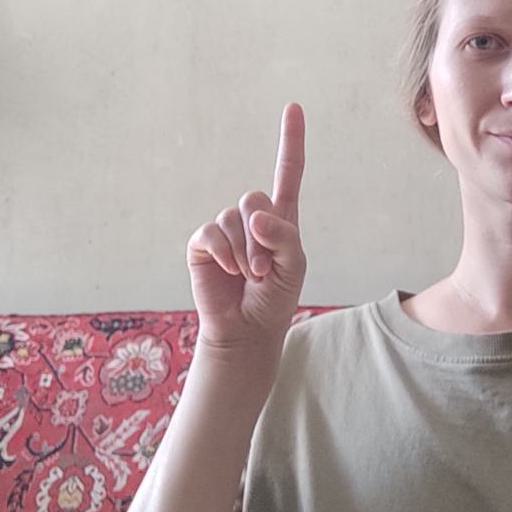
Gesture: one